Laupheim

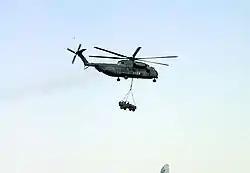
CH-53D at ILA 2002

During the local elections on 26 May 2019, all seats on the city council were contested. The elections gave the following result: